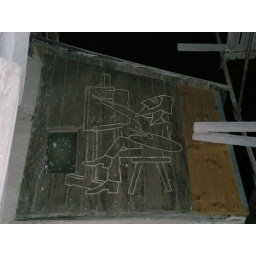
this dude was above the virgo street sign and was so cool that we took the picture